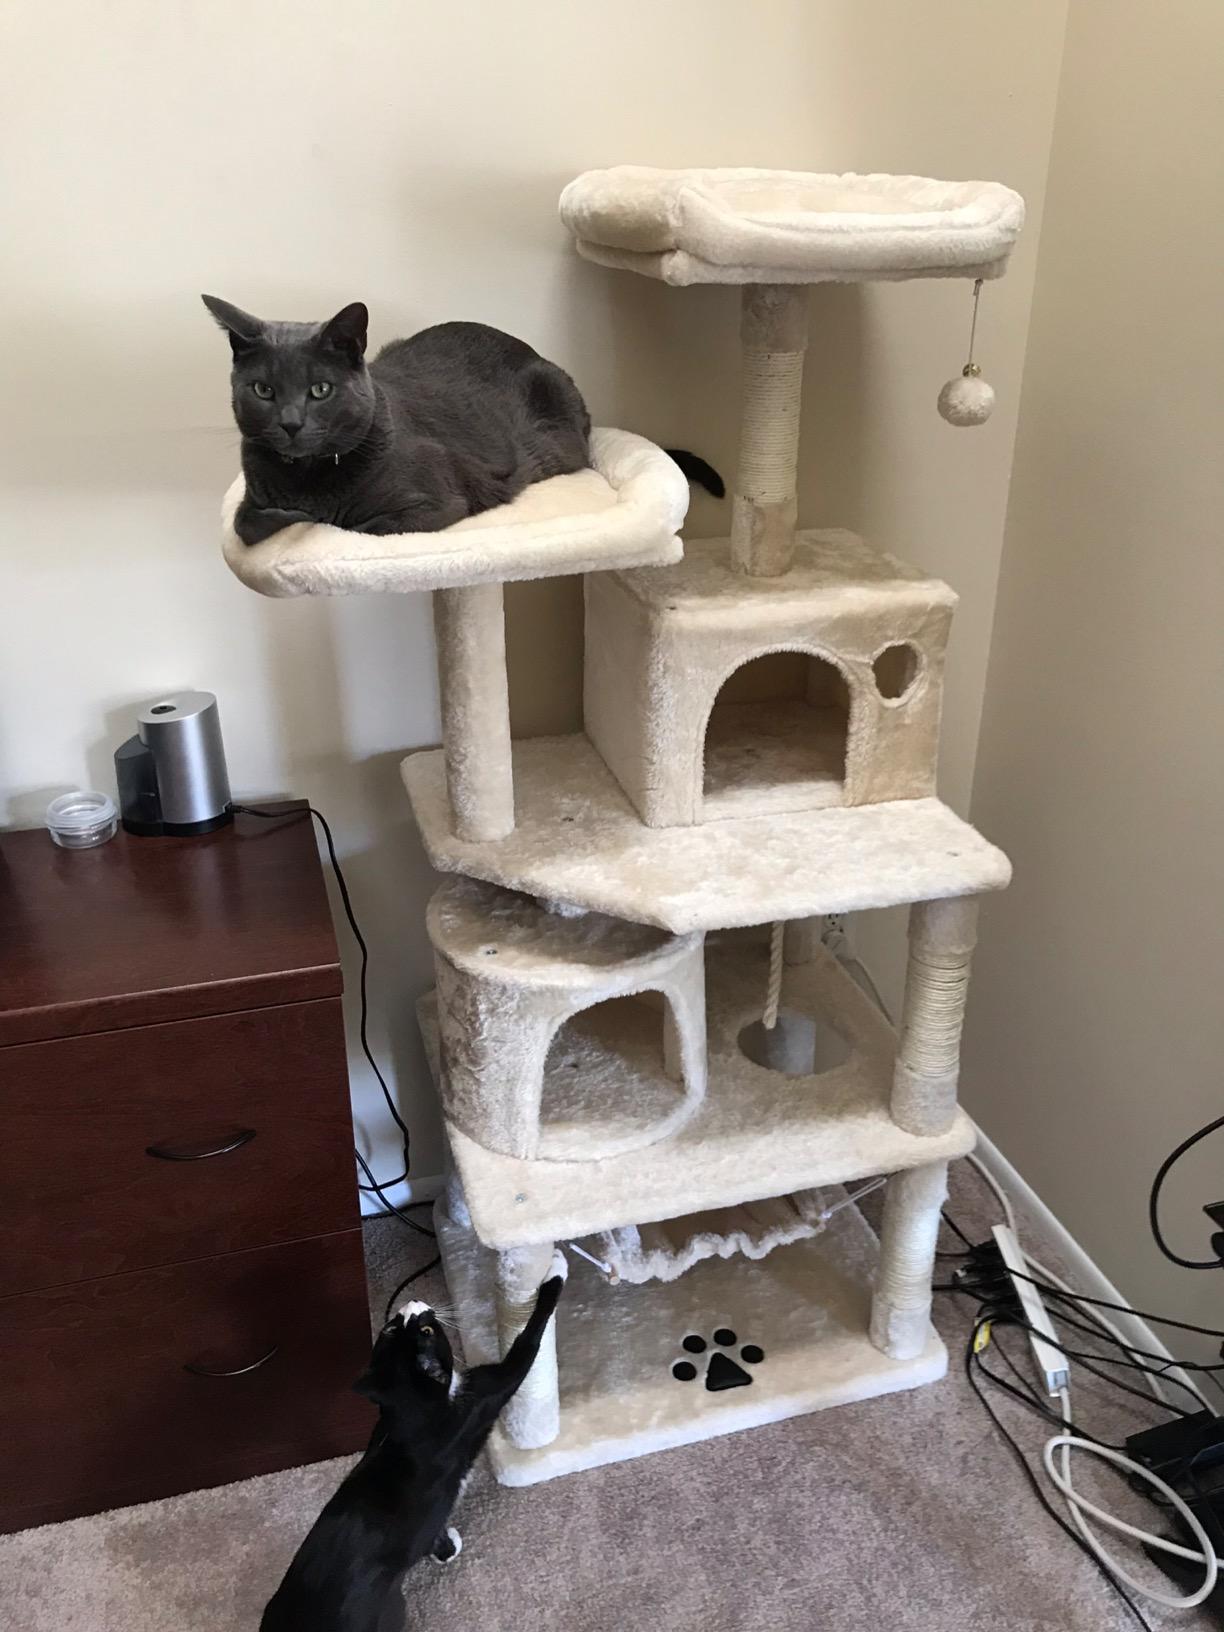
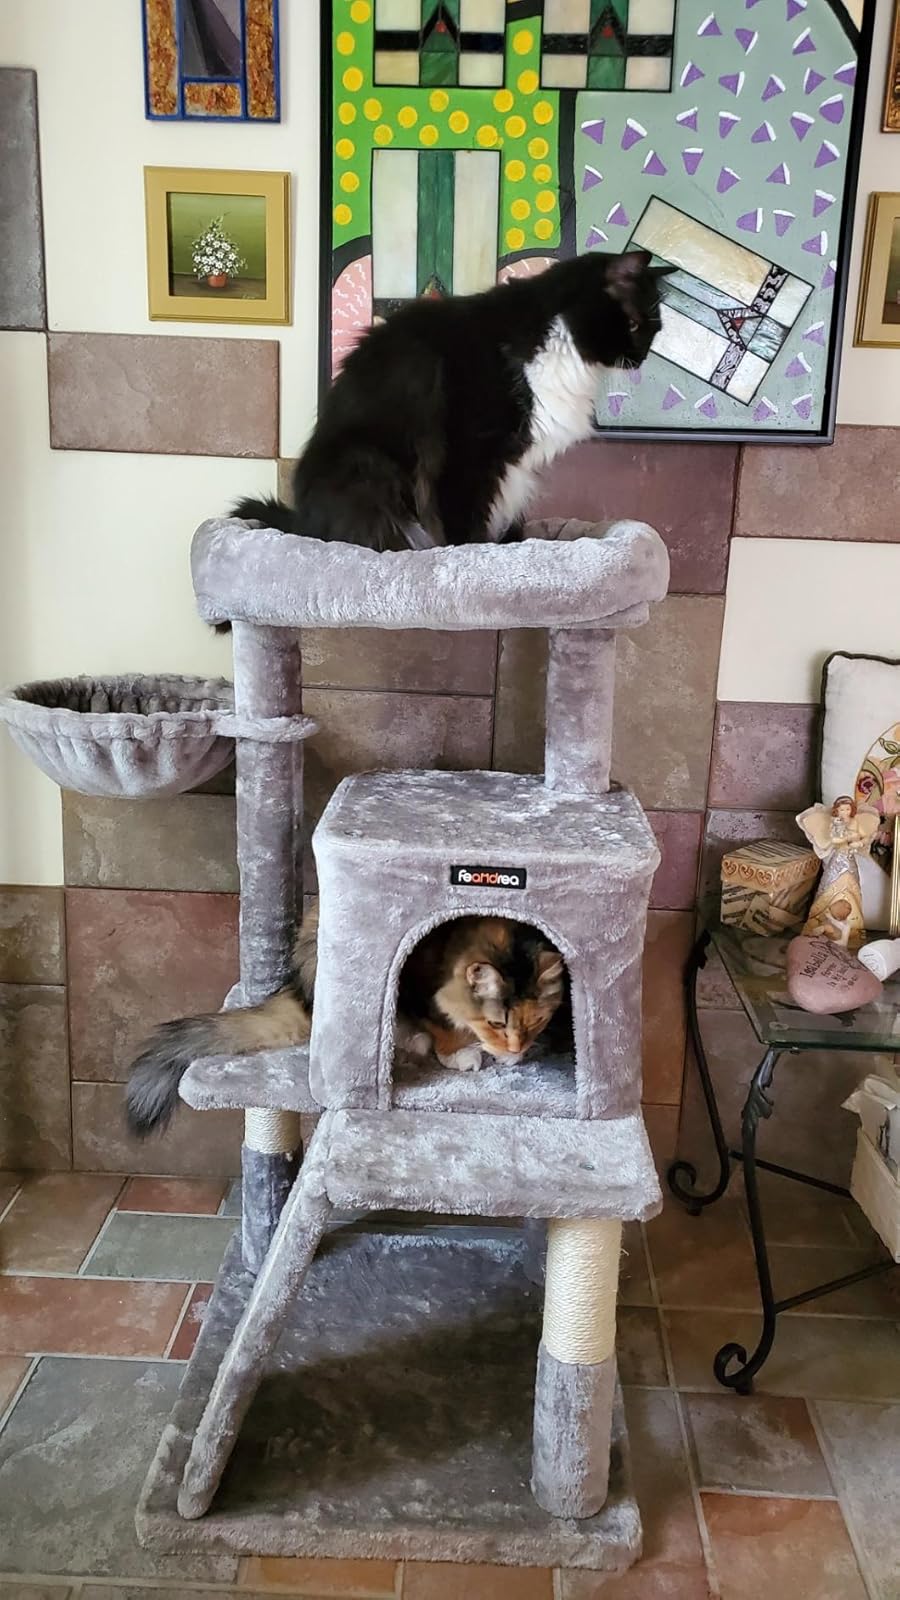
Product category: items_cat tree
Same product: no